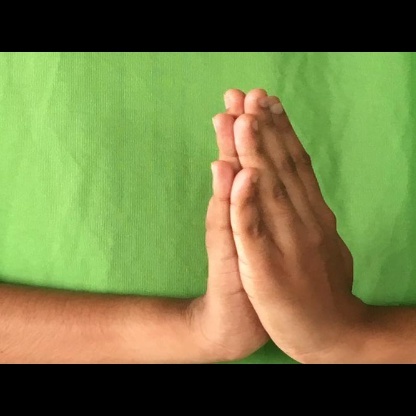
Mudra: Anjali